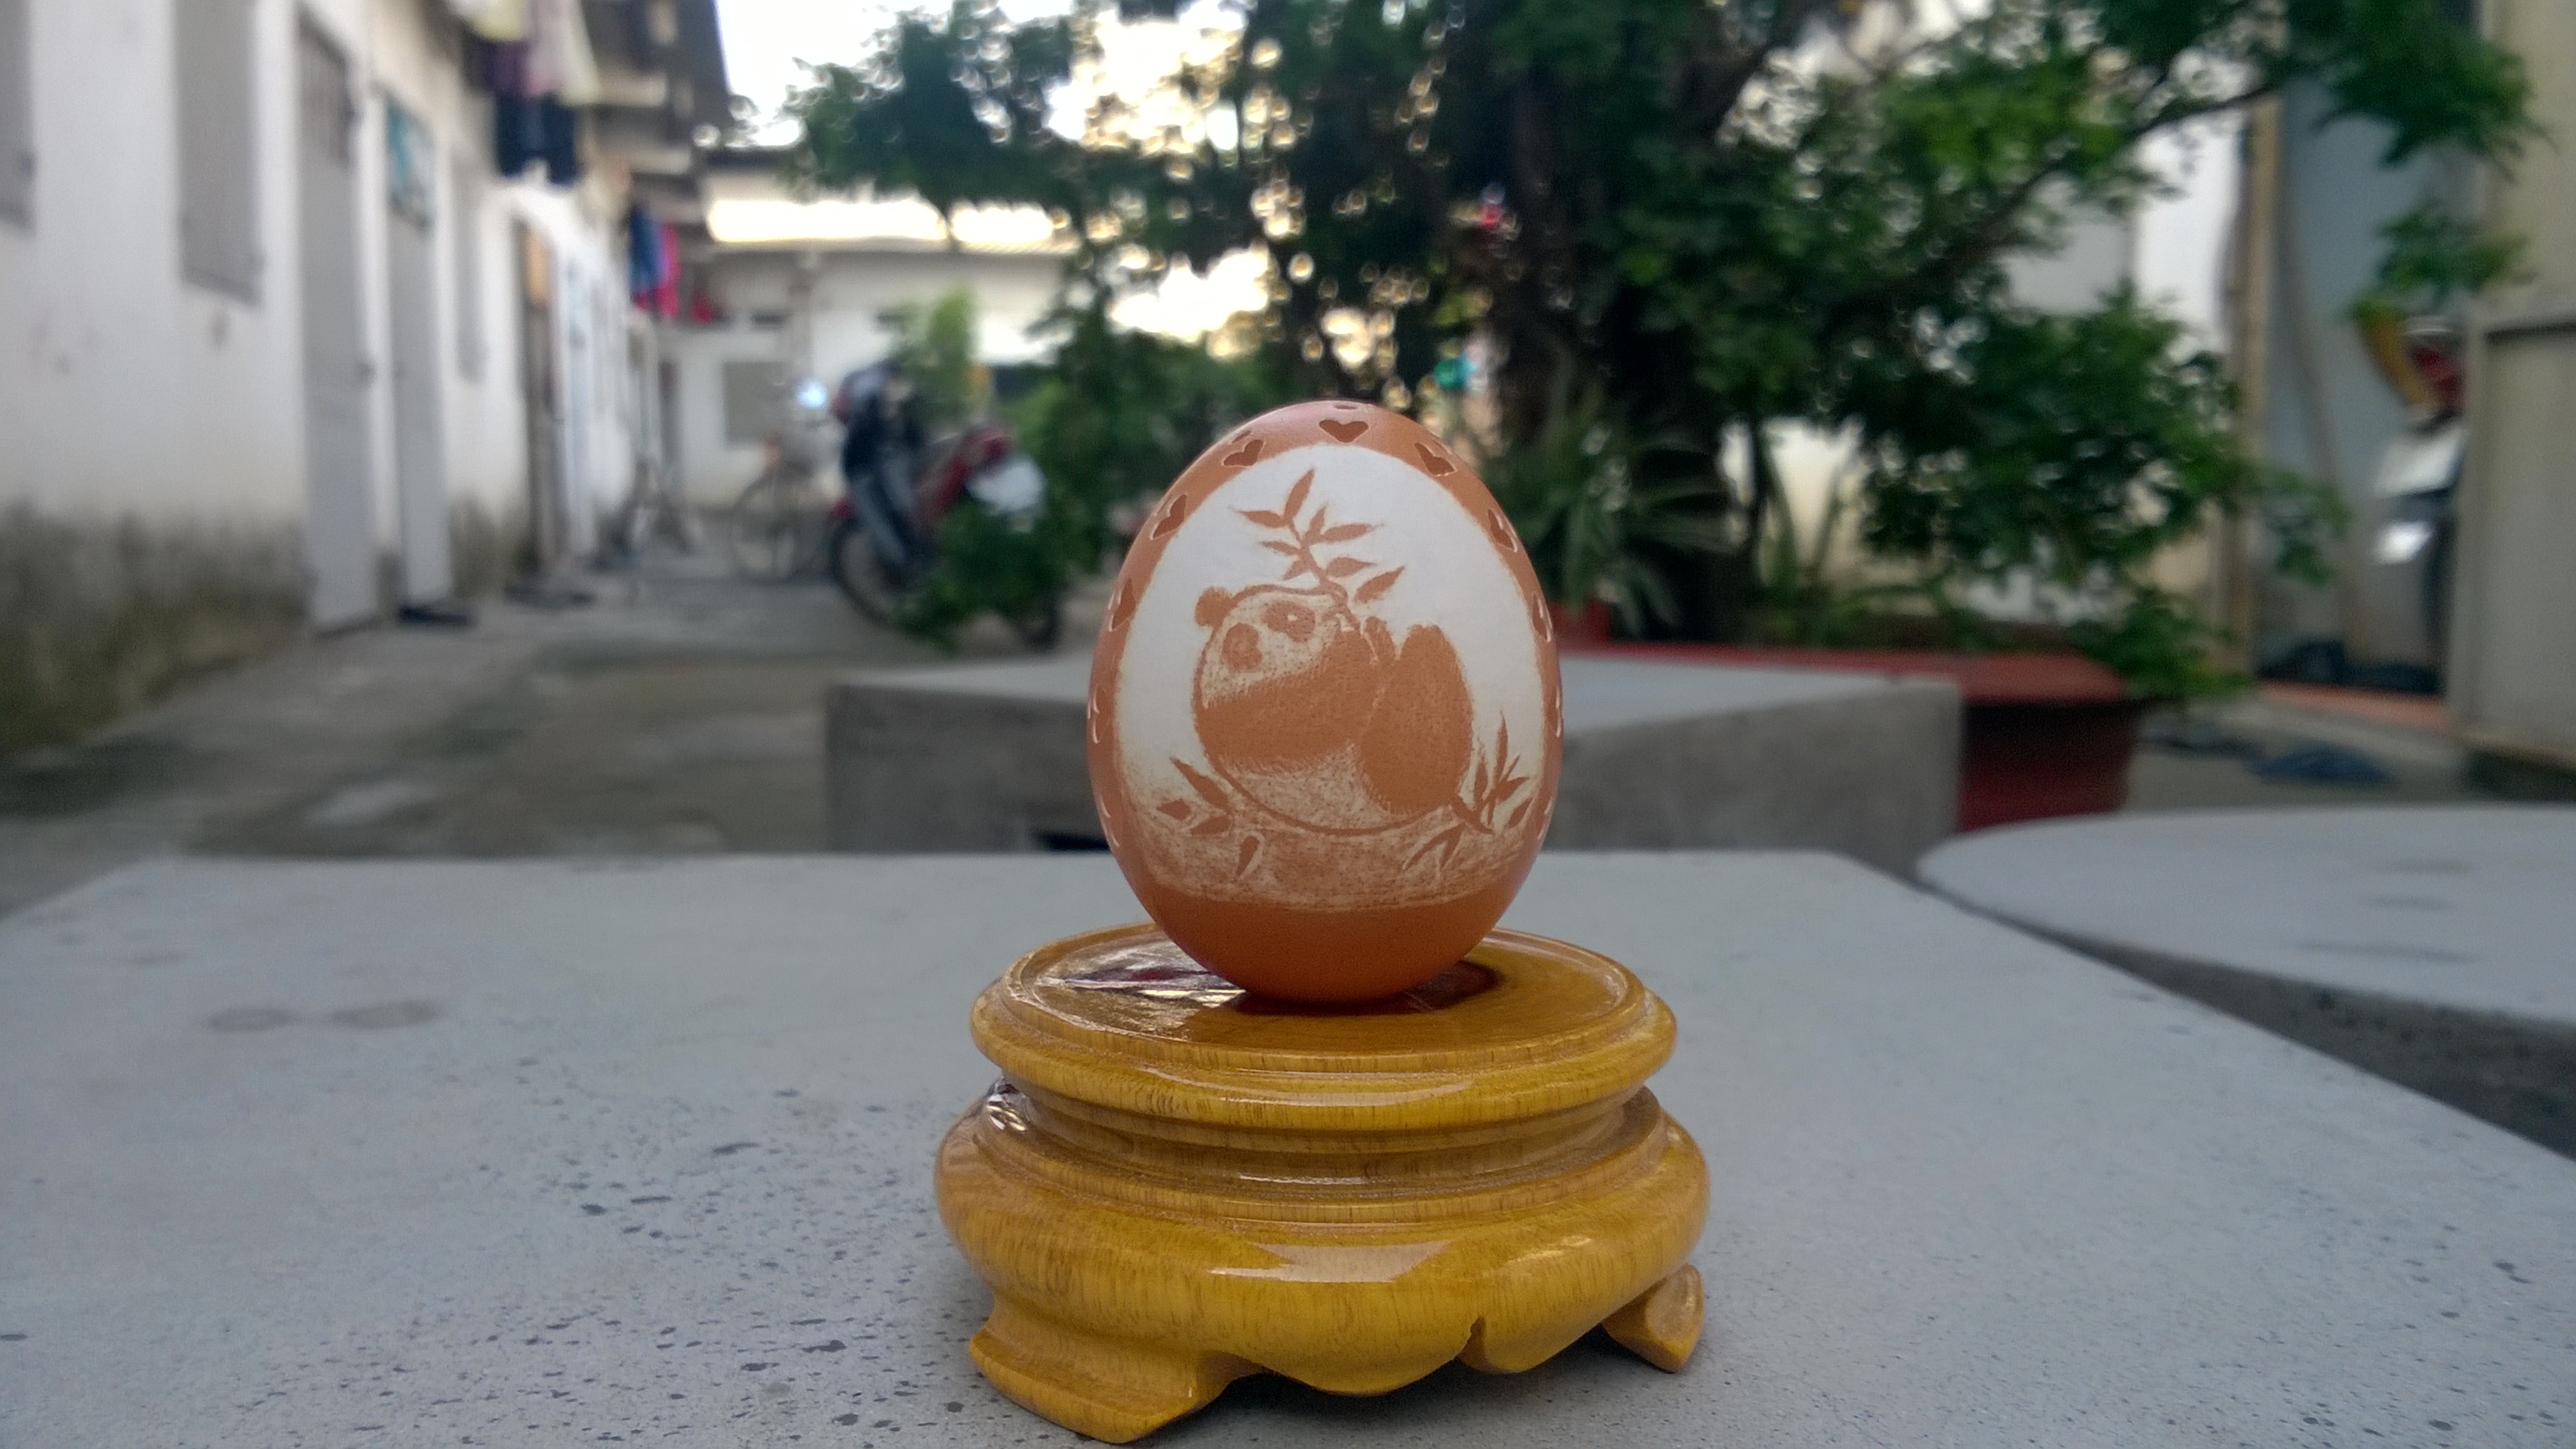
egg, egg carving, handmade, gift, present, yellow, carving, finial, stone carving, art